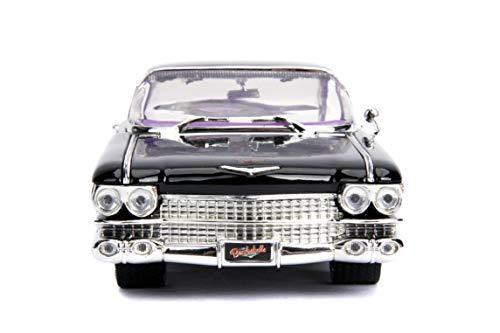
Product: DC Comics Bombshells Catwoman & 1959 Cadillac Die-cast Car, 1:24 Scale Vehicle & 2.75" Collectible Figurine 100% Metal
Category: Toys & Games | Toy Figures & Playsets | Action Figures
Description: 75 inch figure.
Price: $21.99
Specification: ProductDimensions:8.5x3x1.5inches|ItemWeight:1.9pounds|ShippingWeight:1.98pounds|ASIN:B07JG7271W|Itemmodelnumber:30458|Manufacturerrecommendedage:14yearsandup